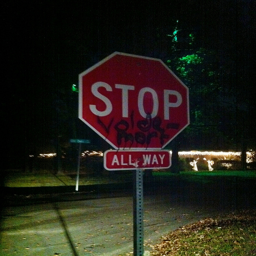
A stop sign that has been vandalized to reference Harry Potter.
an image of a stop sign that has been graffited
A stop sign has been sprayed with black paint.
An all way stop sign painted with graffiti.
A stop sign with some graffiti on it at night.